Semitone

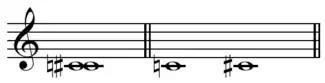
Augmented unison on C

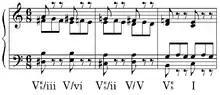
Augmented unisons often appear as a consequence of secondary dominants, such as those in the soprano voice of this sequence from Felix Mendelssohn's "Song Without Words" Op. 102 No. 3, mm. 47–49.File:Mendelssohn dominants.mid

The augmented unison, the interval produced by the augmentation, or widening by one half step, of the perfect unison, does not occur between diatonic scale steps, but instead between a scale step and a chromatic alteration of the same step. It is also called a "chromatic semitone". The augmented unison is abbreviated A1, or aug 1. Its inversion is the "diminished octave" ("d8", or "dim 8"). The augmented unison is also the inversion of the augmented octave, because the interval of the diminished unison does not exist. This is because a unison is always made larger when one note of the interval is changed with an accidental.